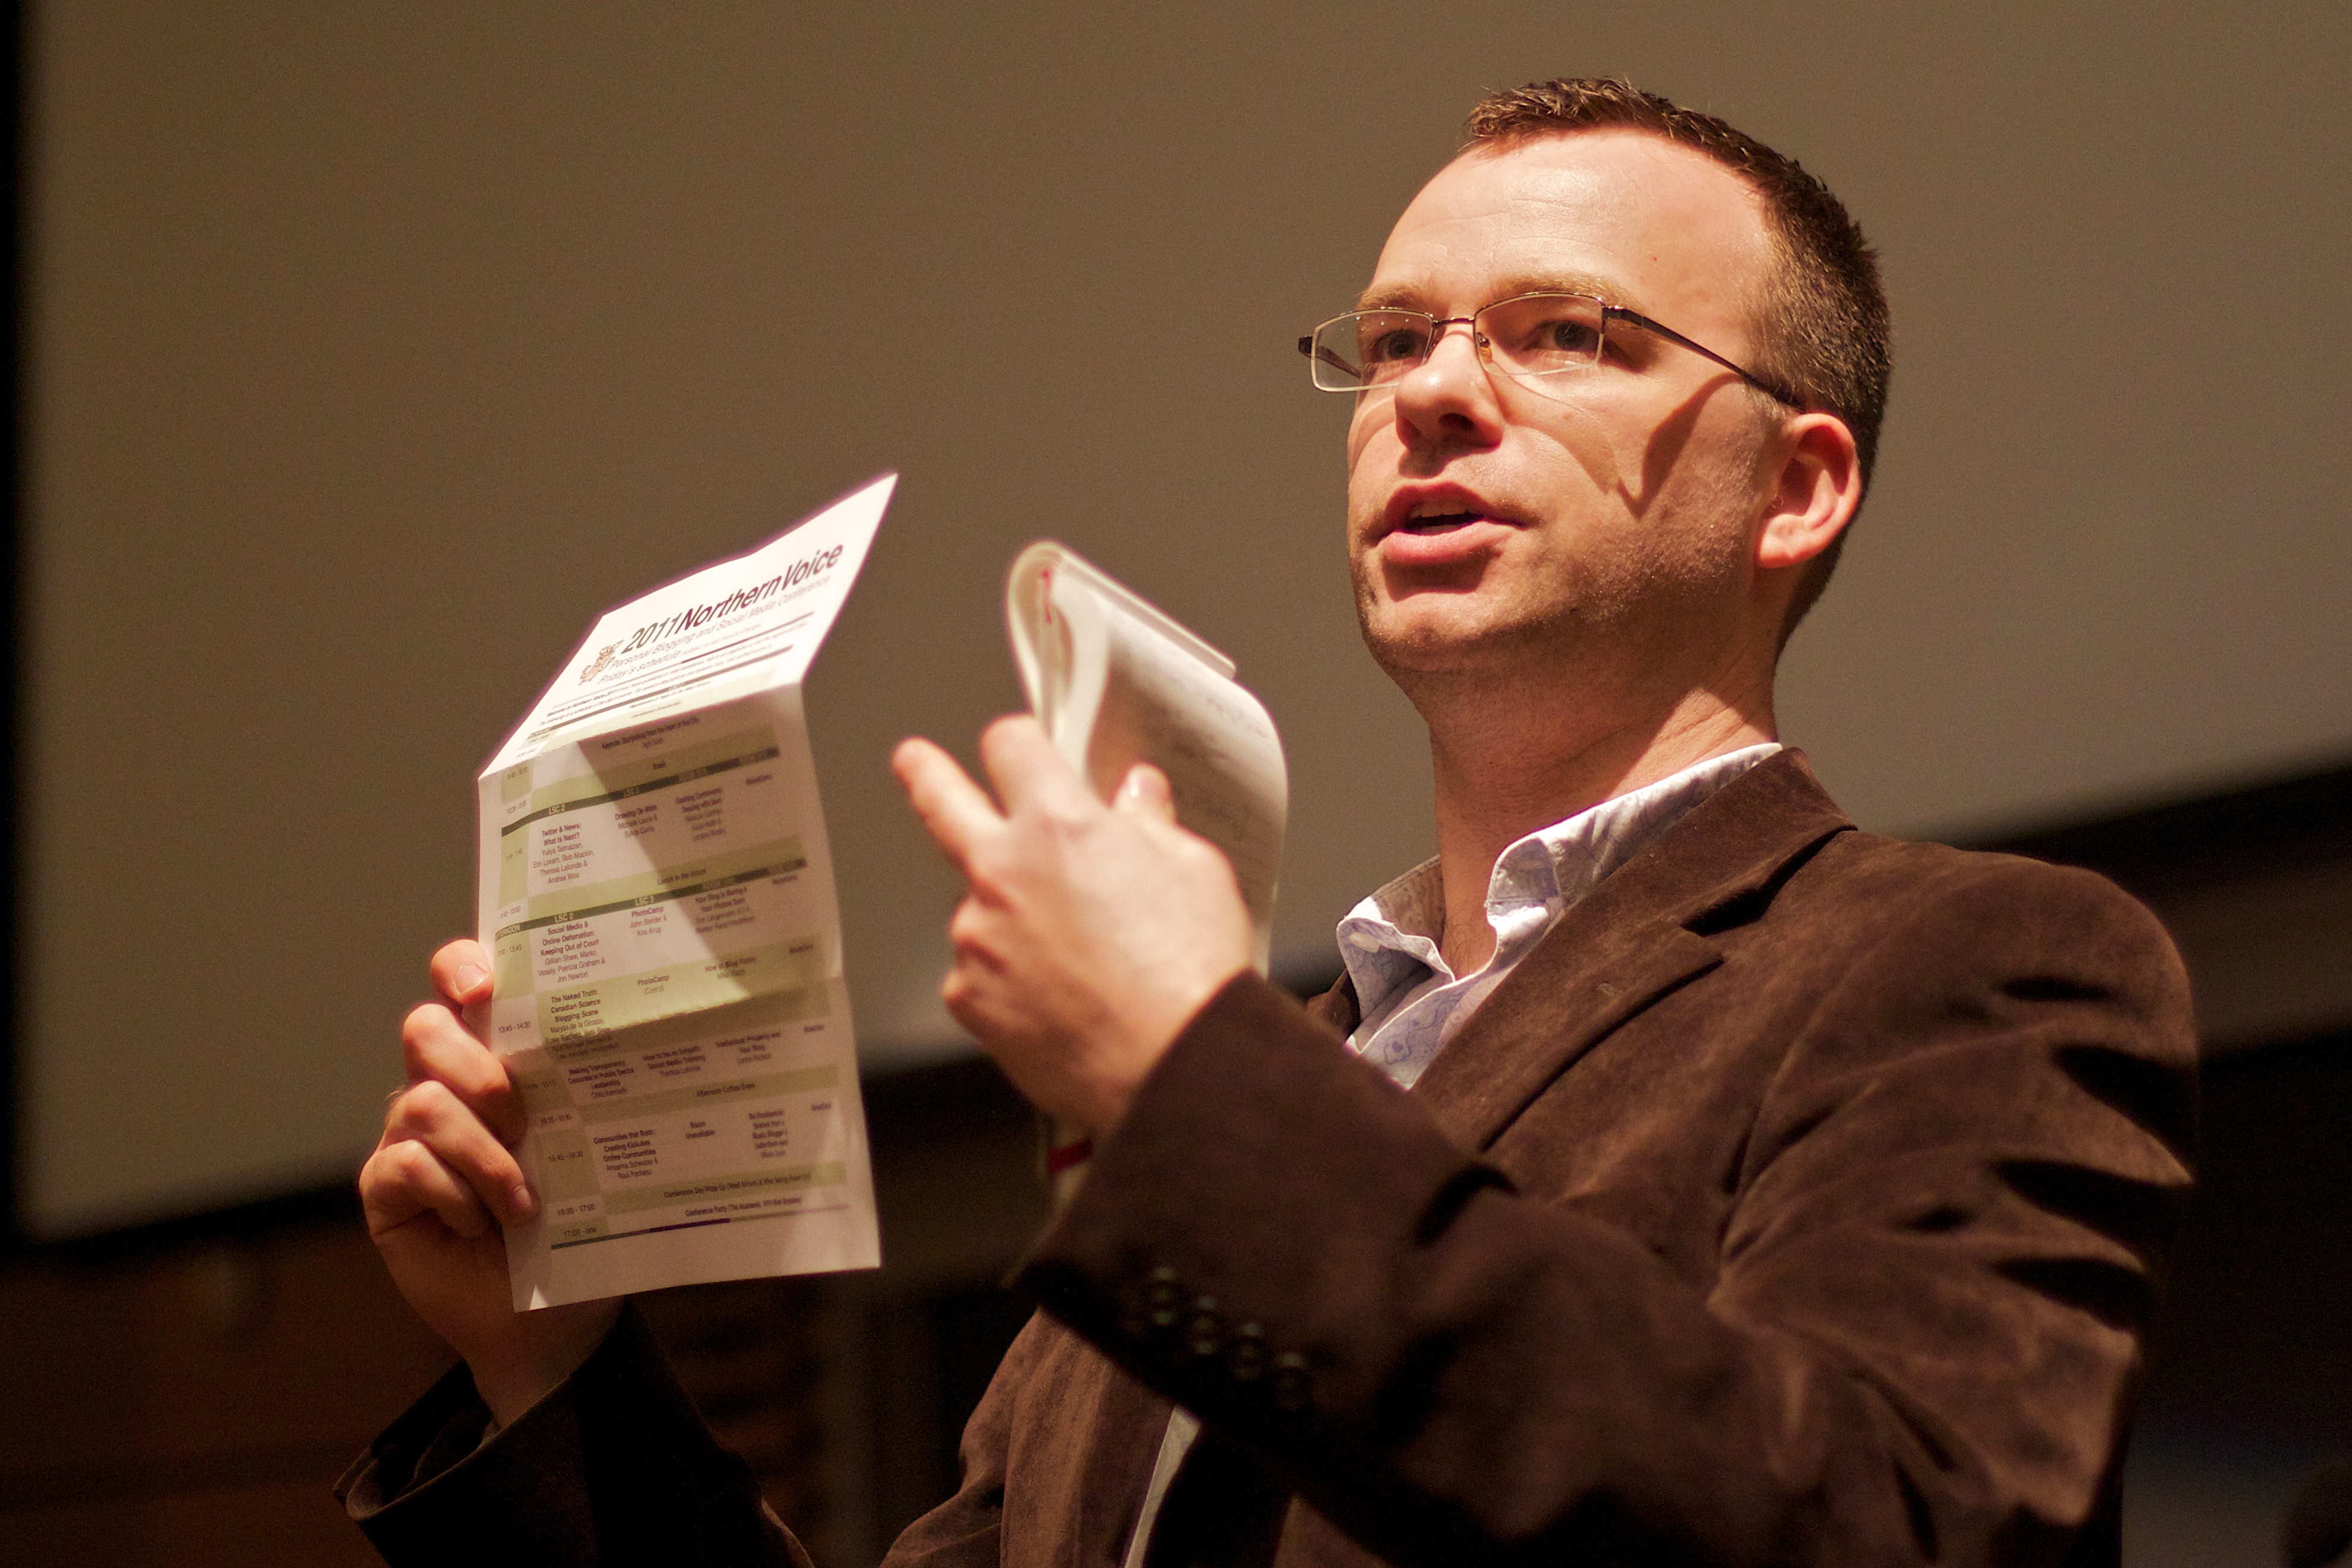
person, speech, nv11